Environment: real
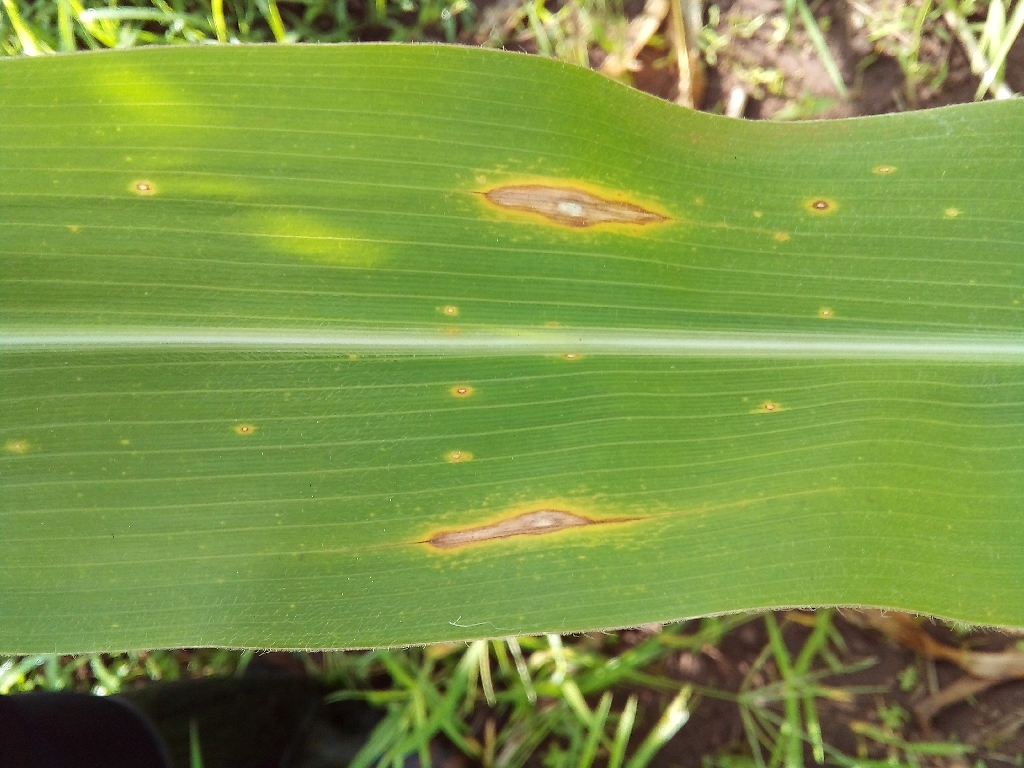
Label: northern_corn_leaf_blight